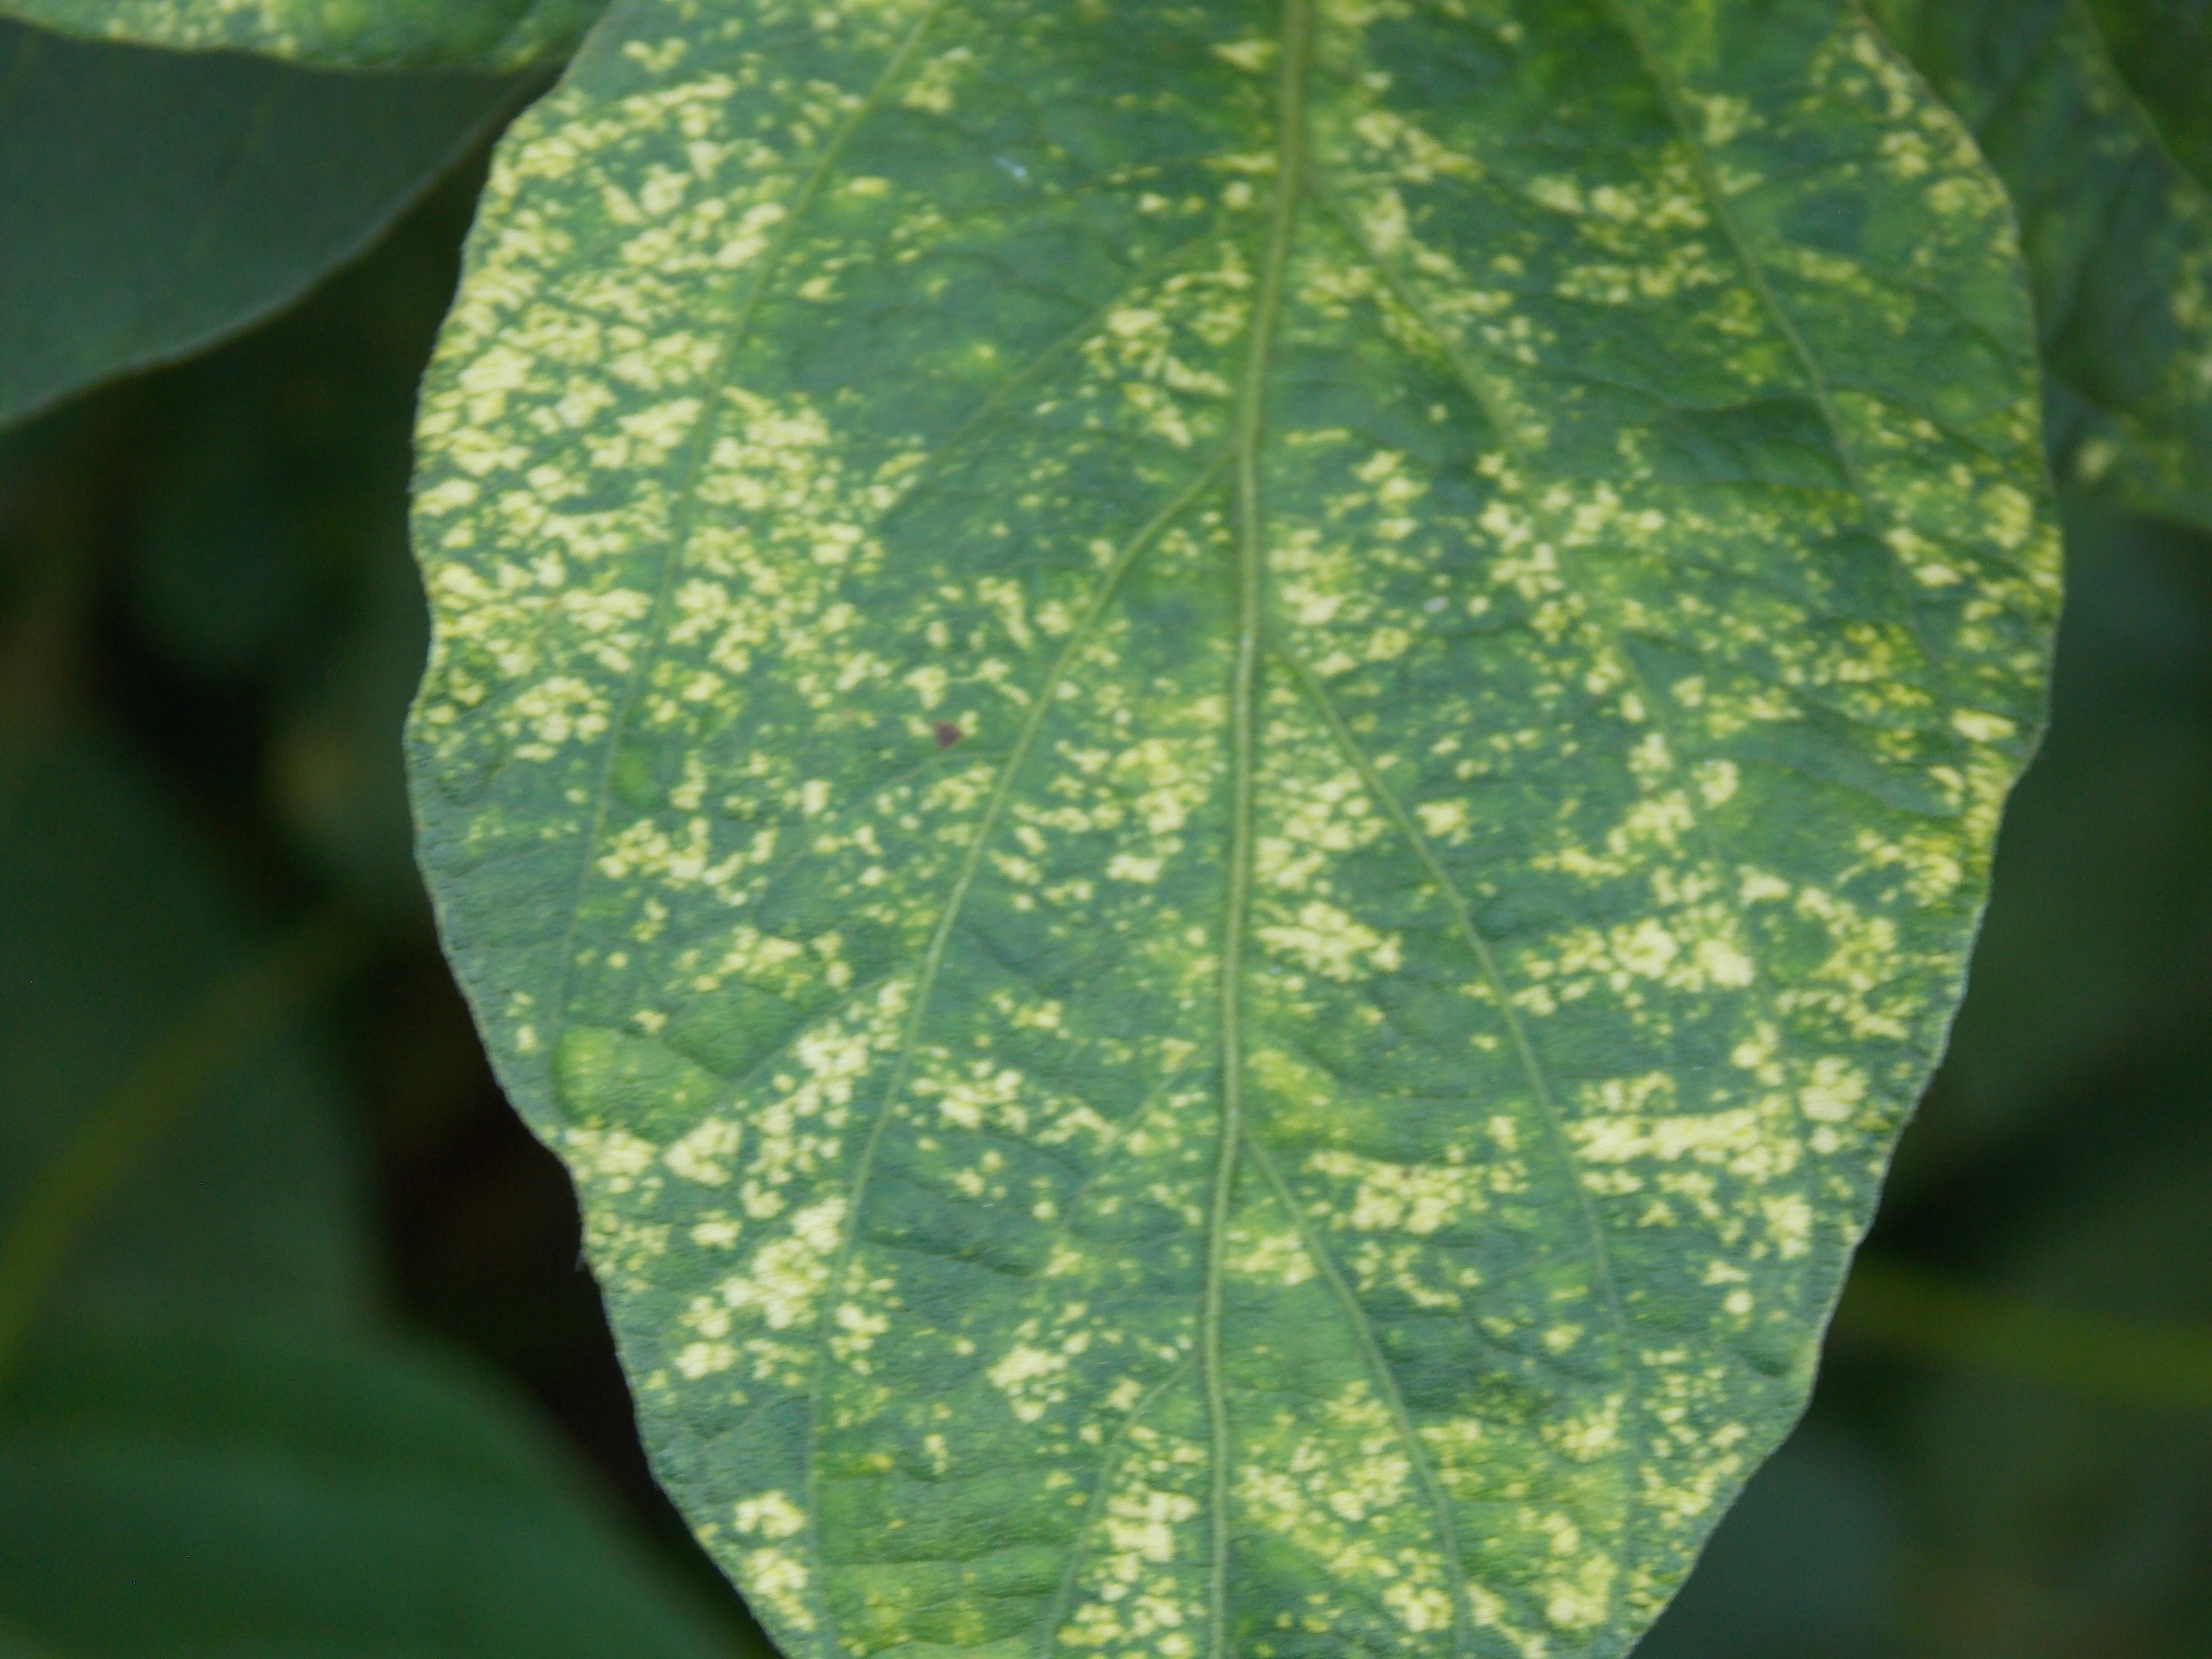
Label: Disease